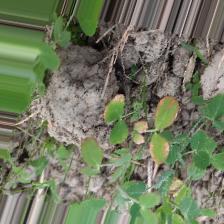
Label: Ascochyta blight